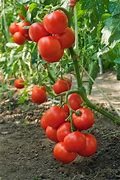
Label: tomato